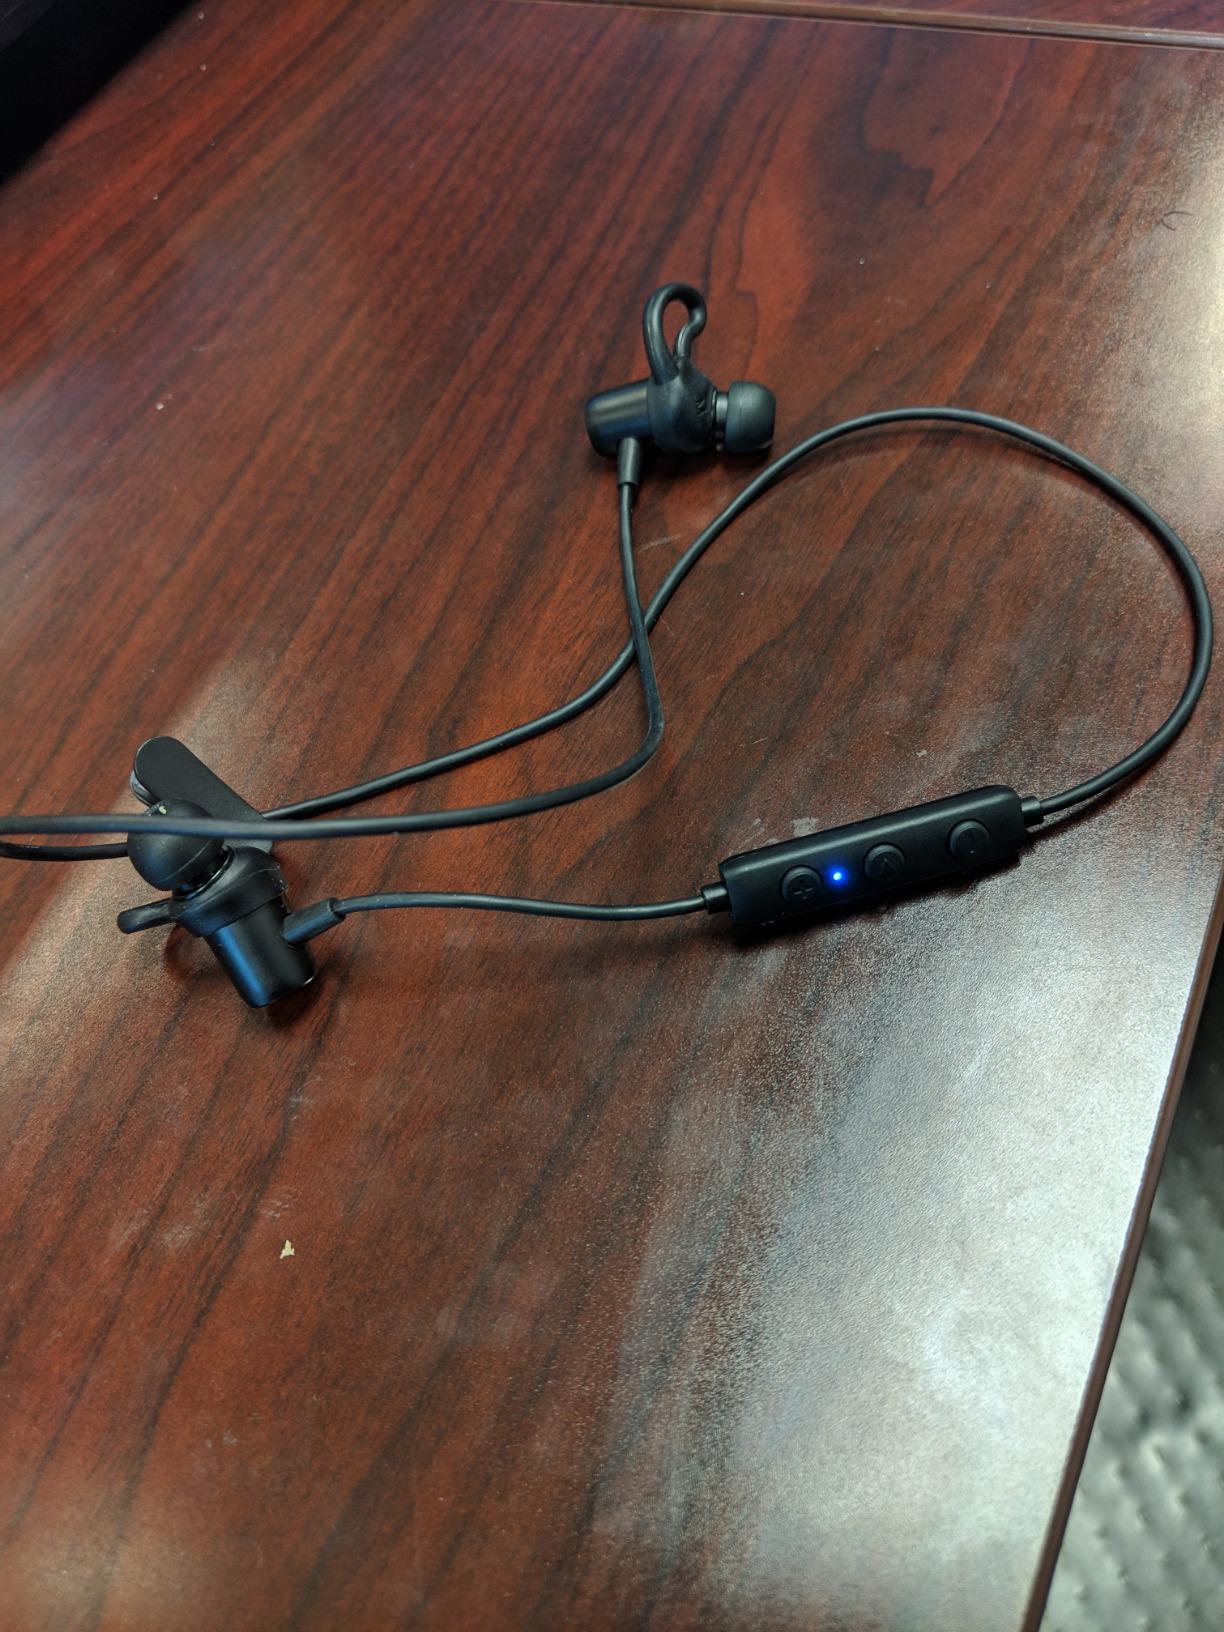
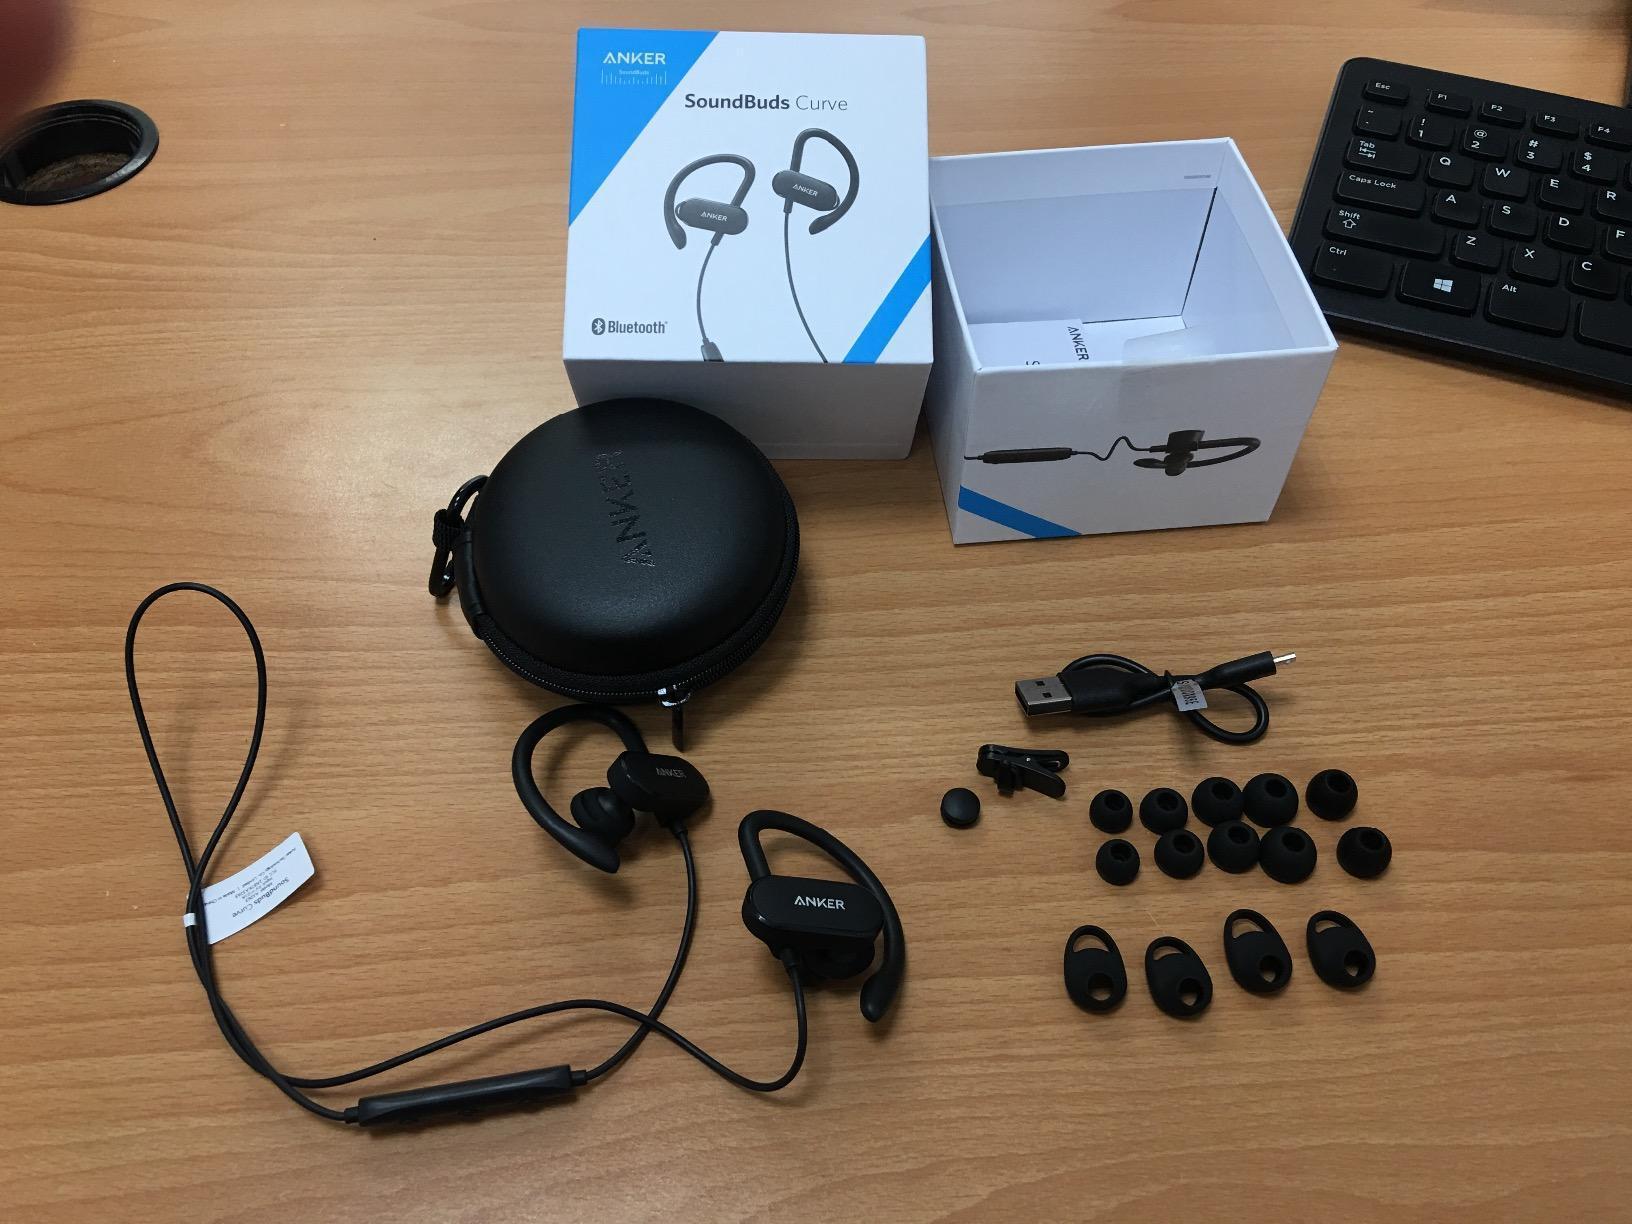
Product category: headphones
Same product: no